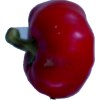
Label: red_pepper